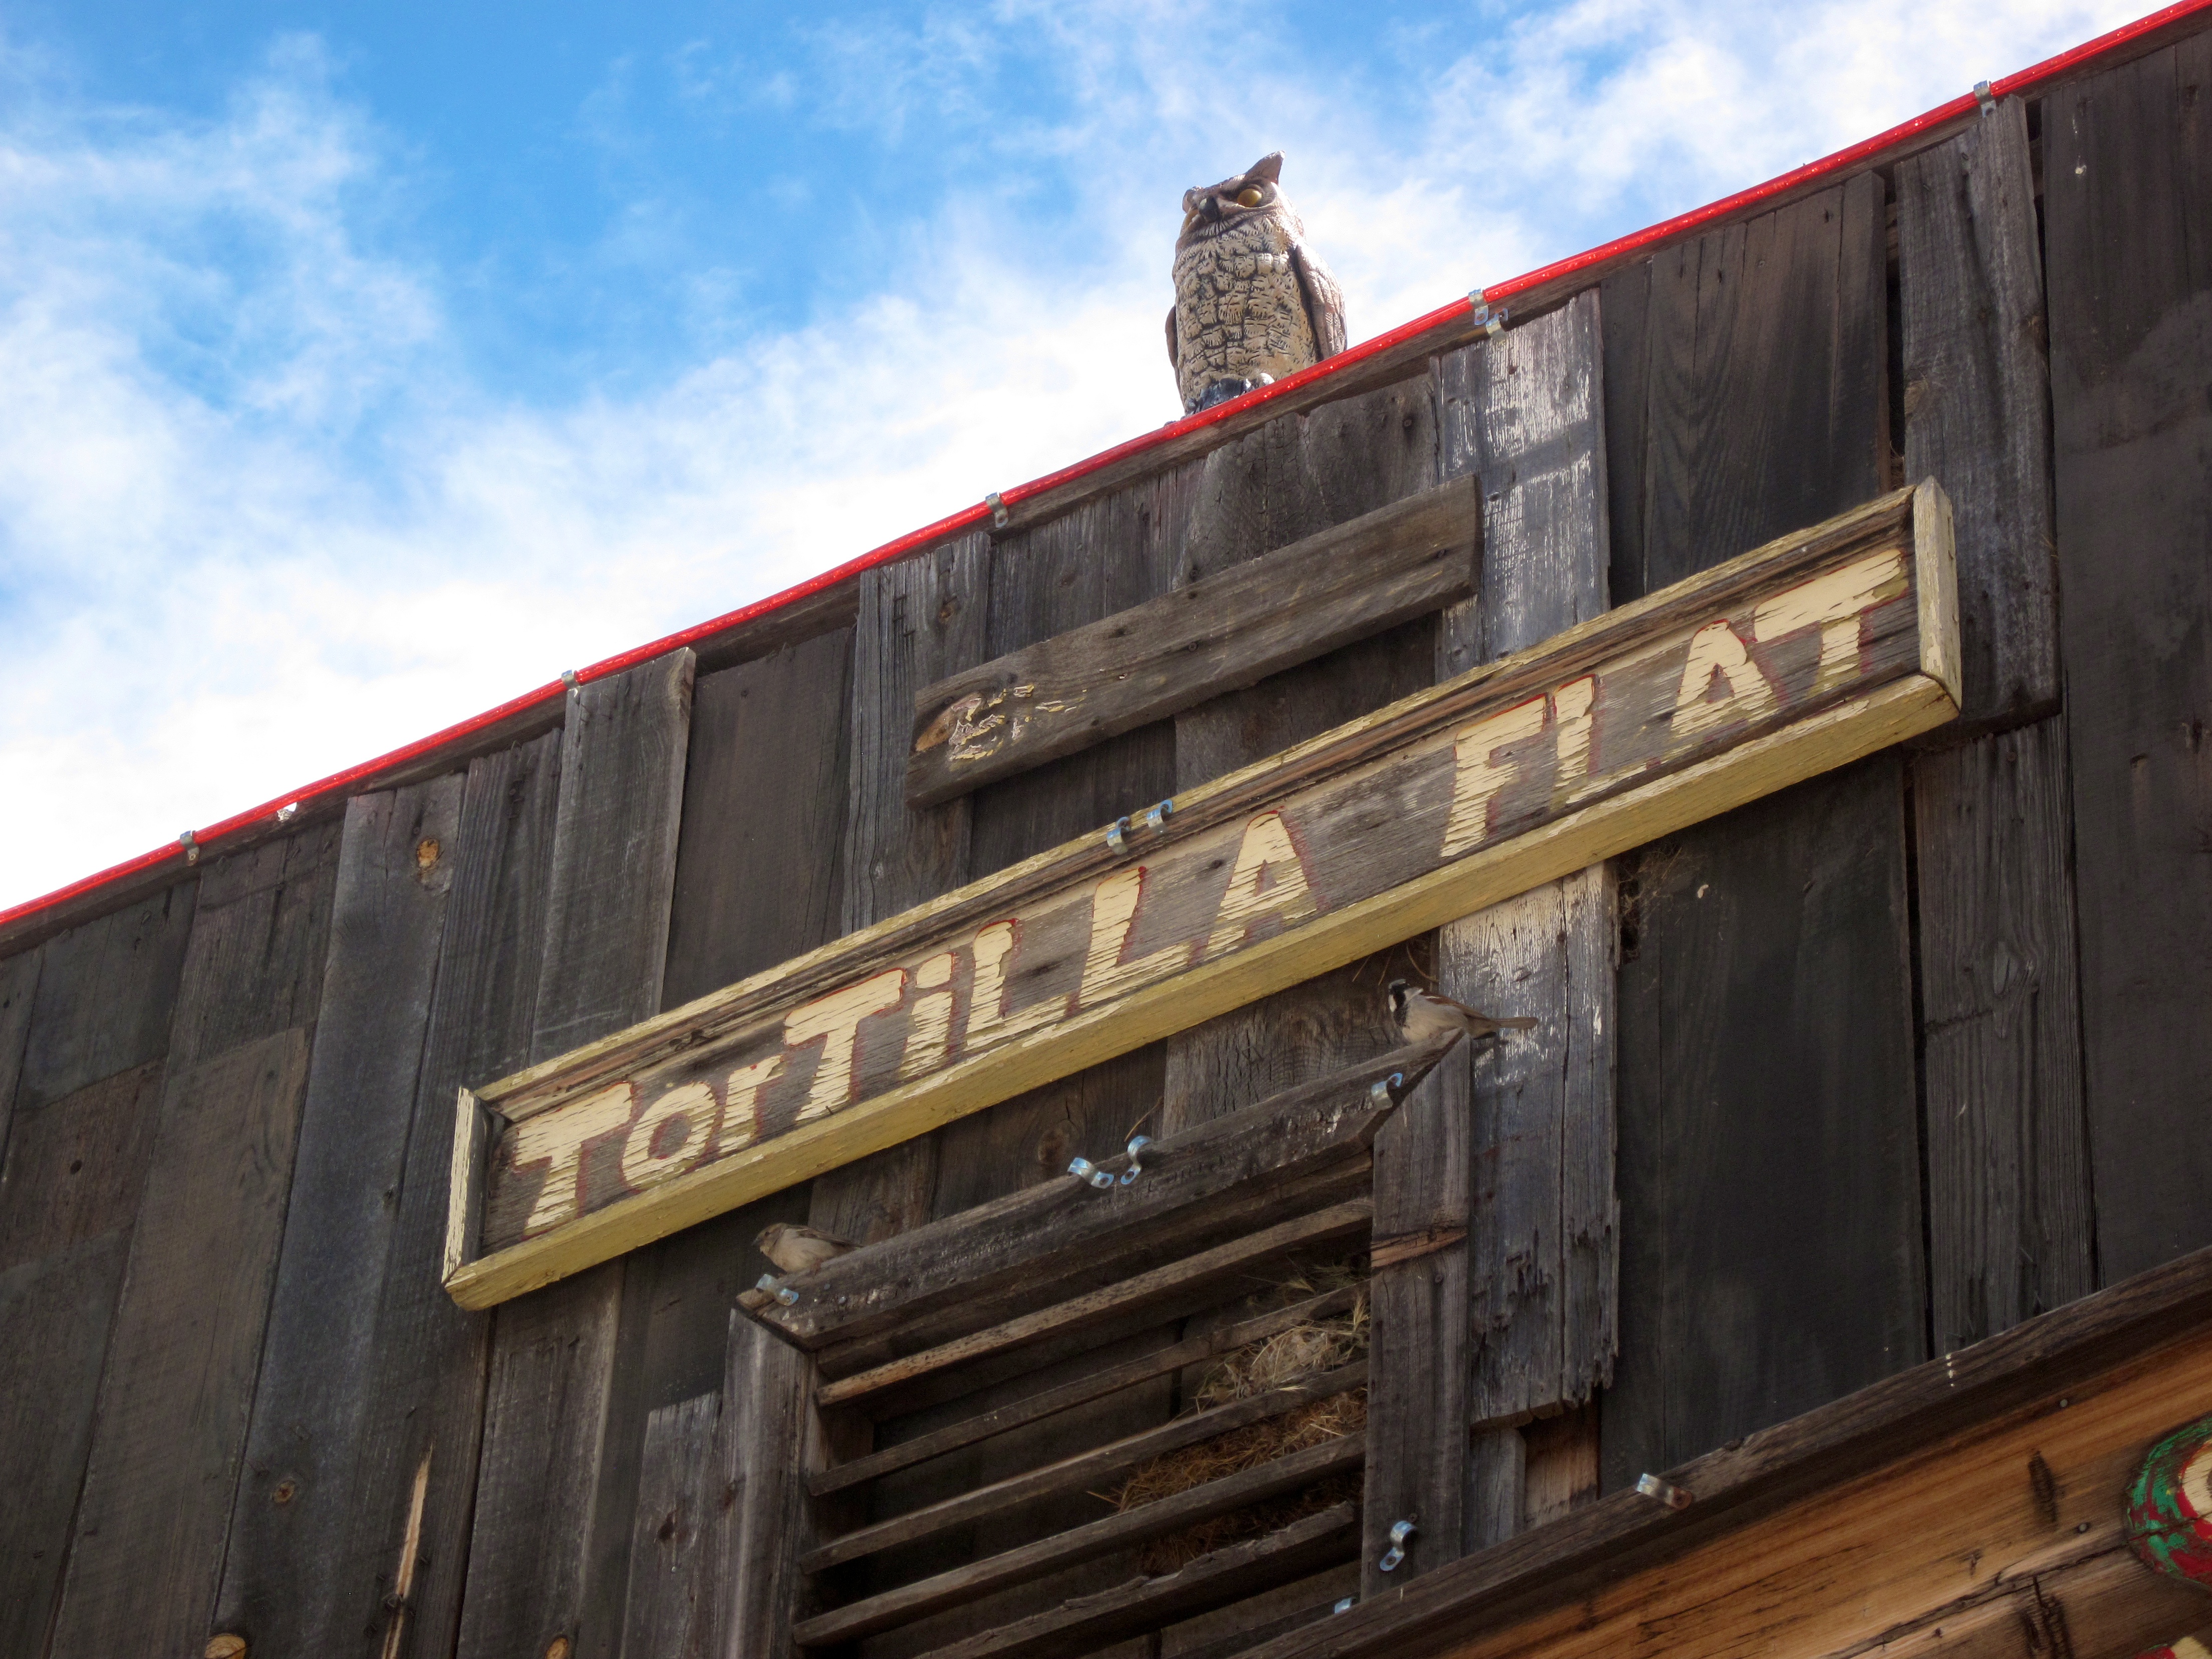
architecture, wood, wall, train, transport, vehicle, facade, tourist attraction, urban area, rolling stock